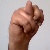
The image shows a hand gesture representing the letter 'N' in Indian Sign Language.